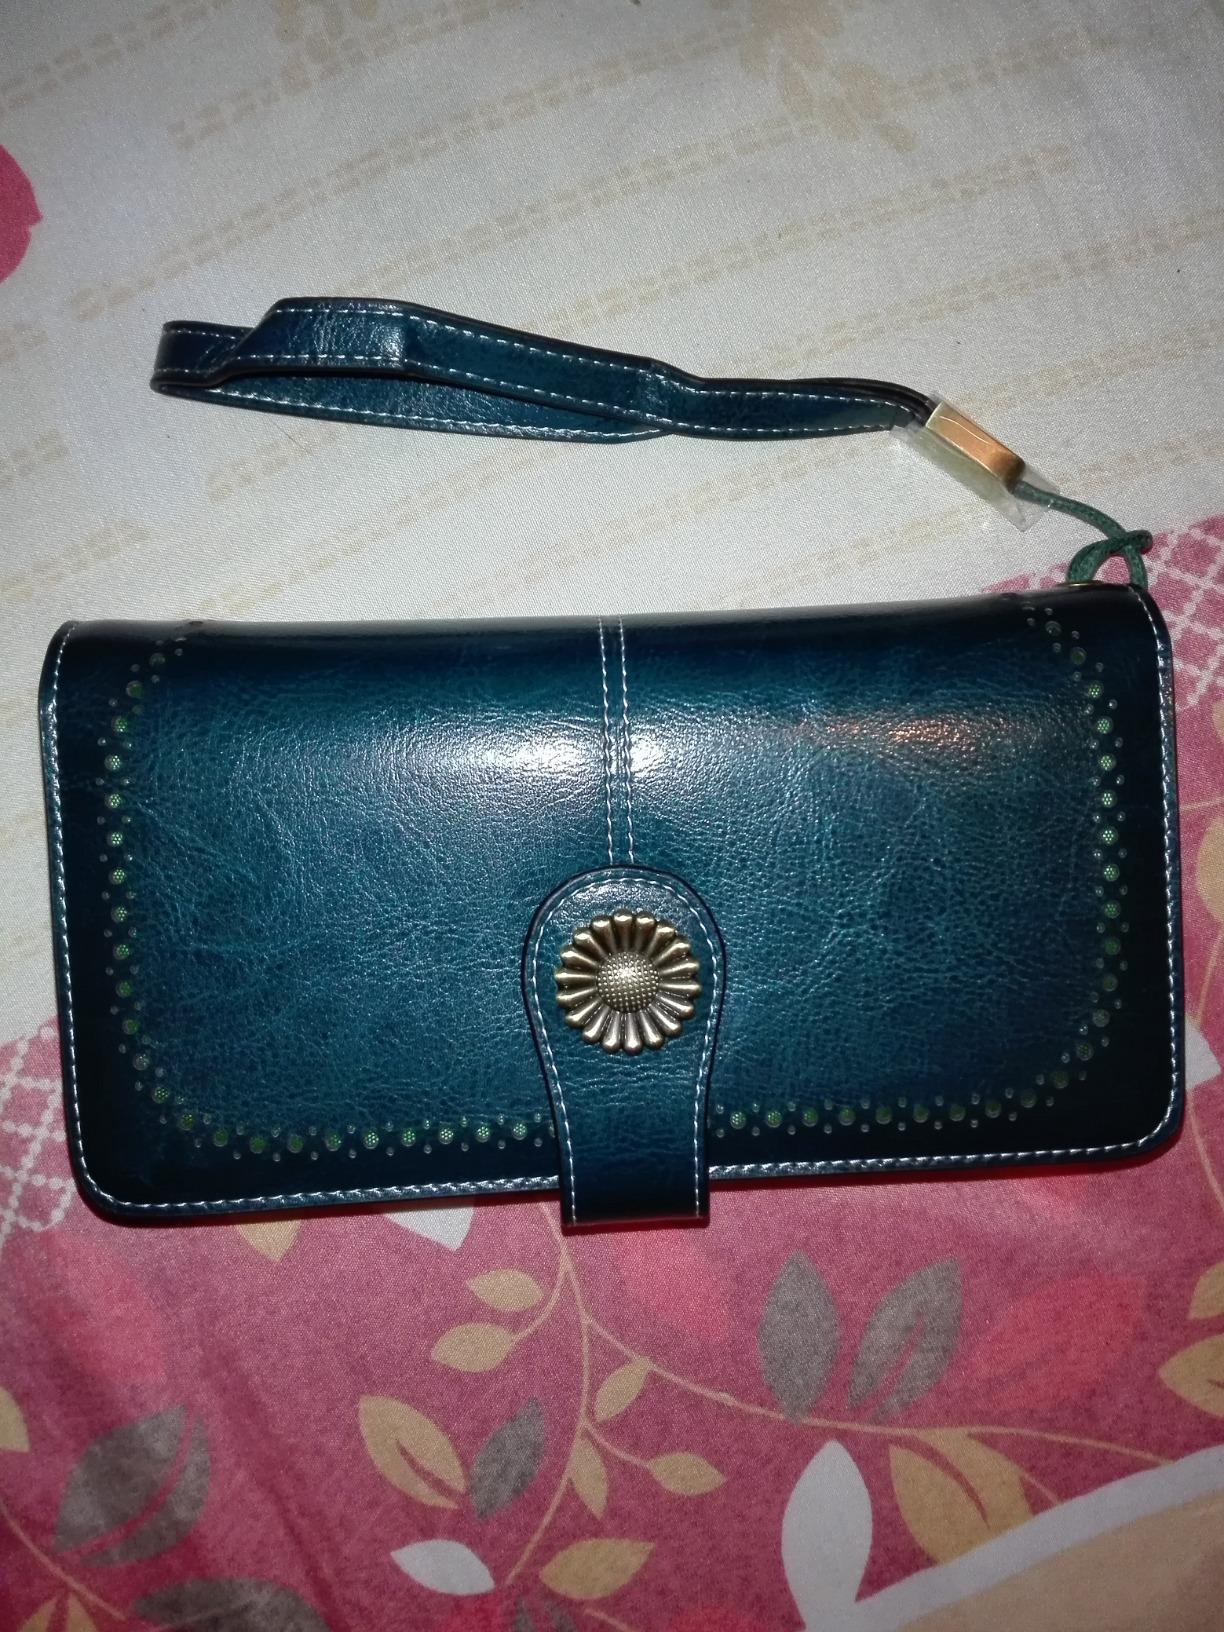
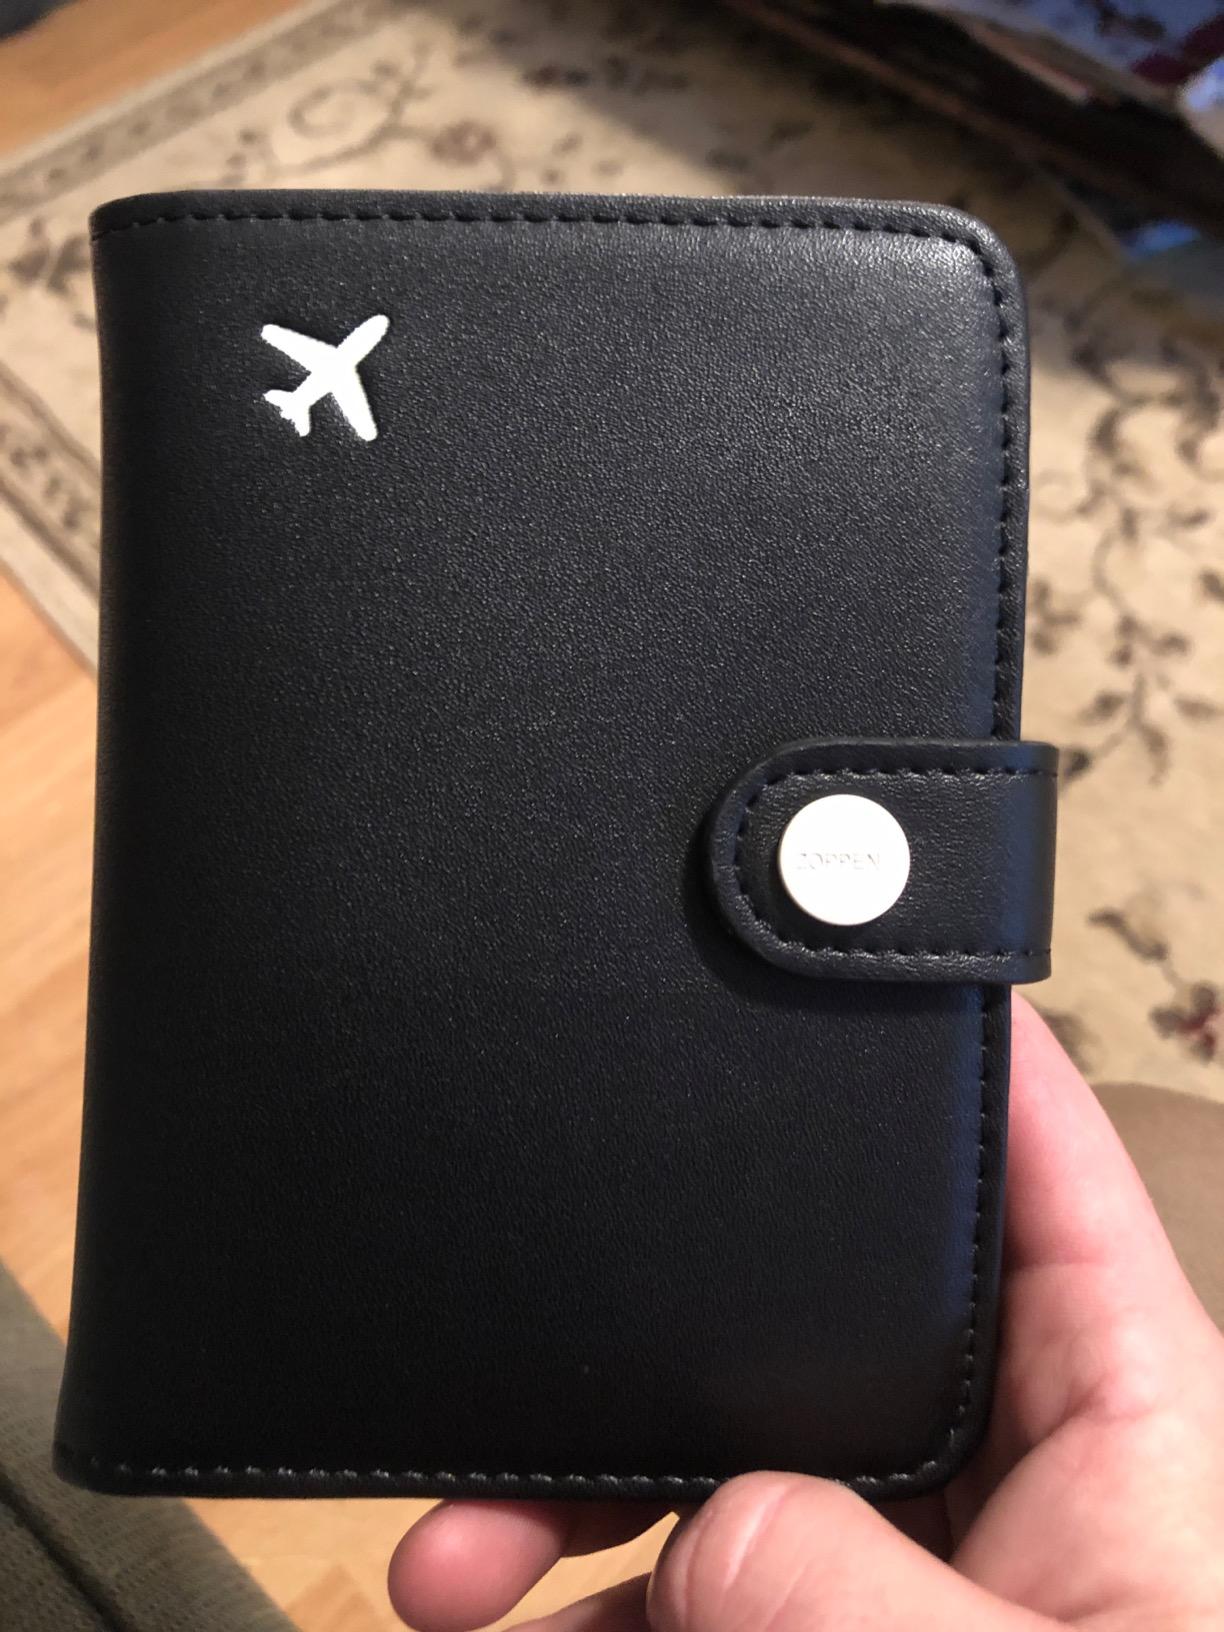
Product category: accessories_wallet
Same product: no